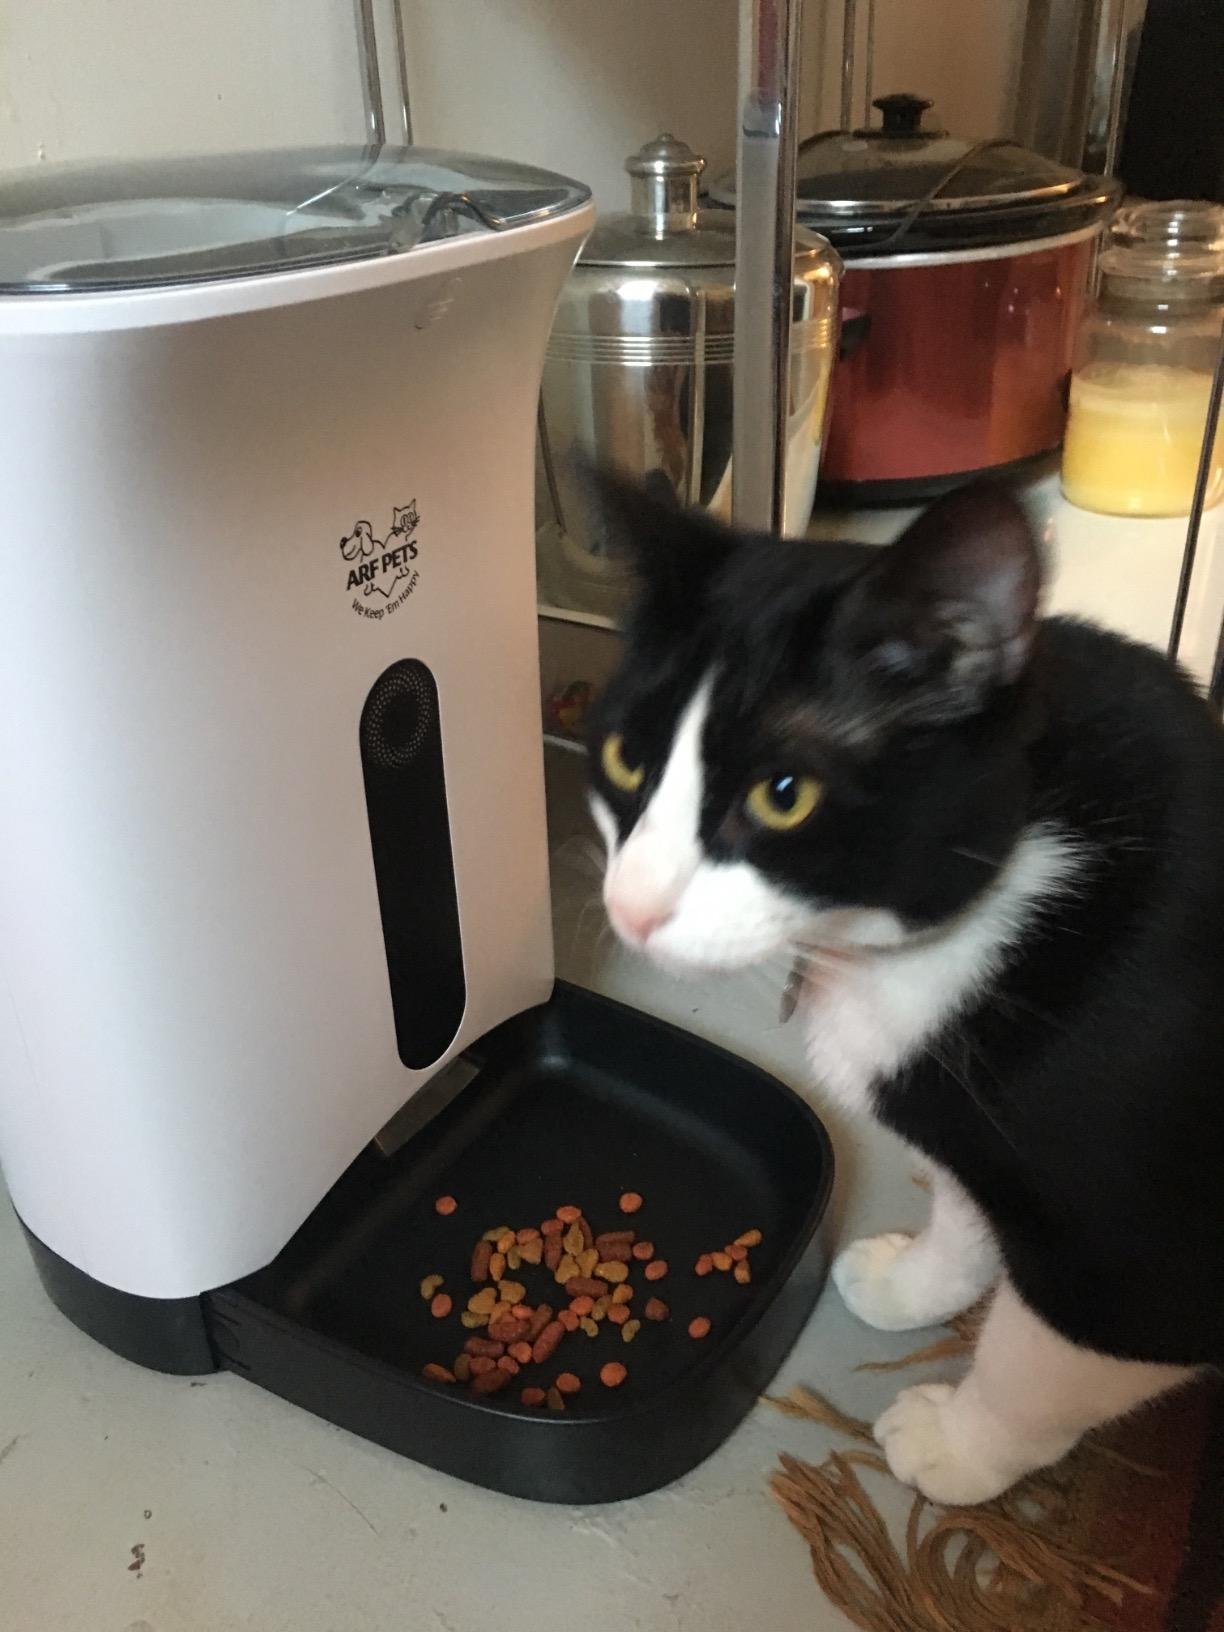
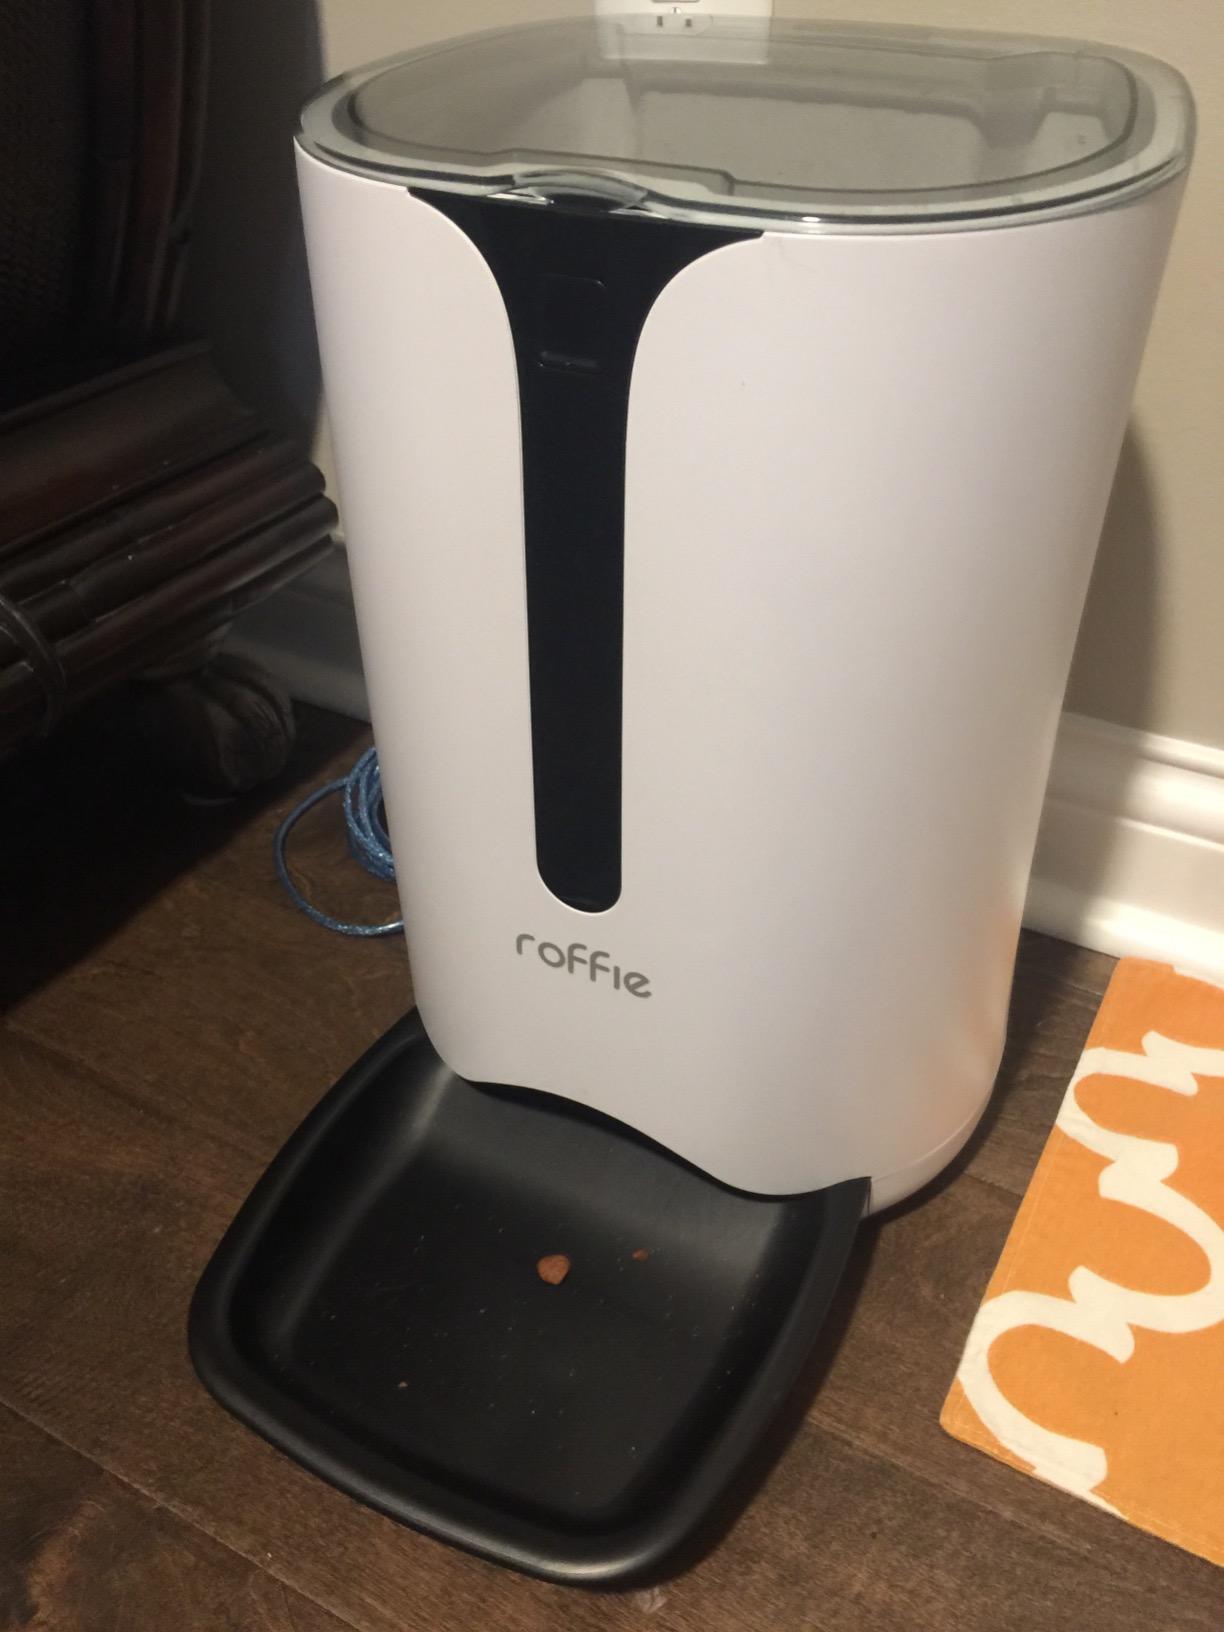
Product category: items_feeder
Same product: no